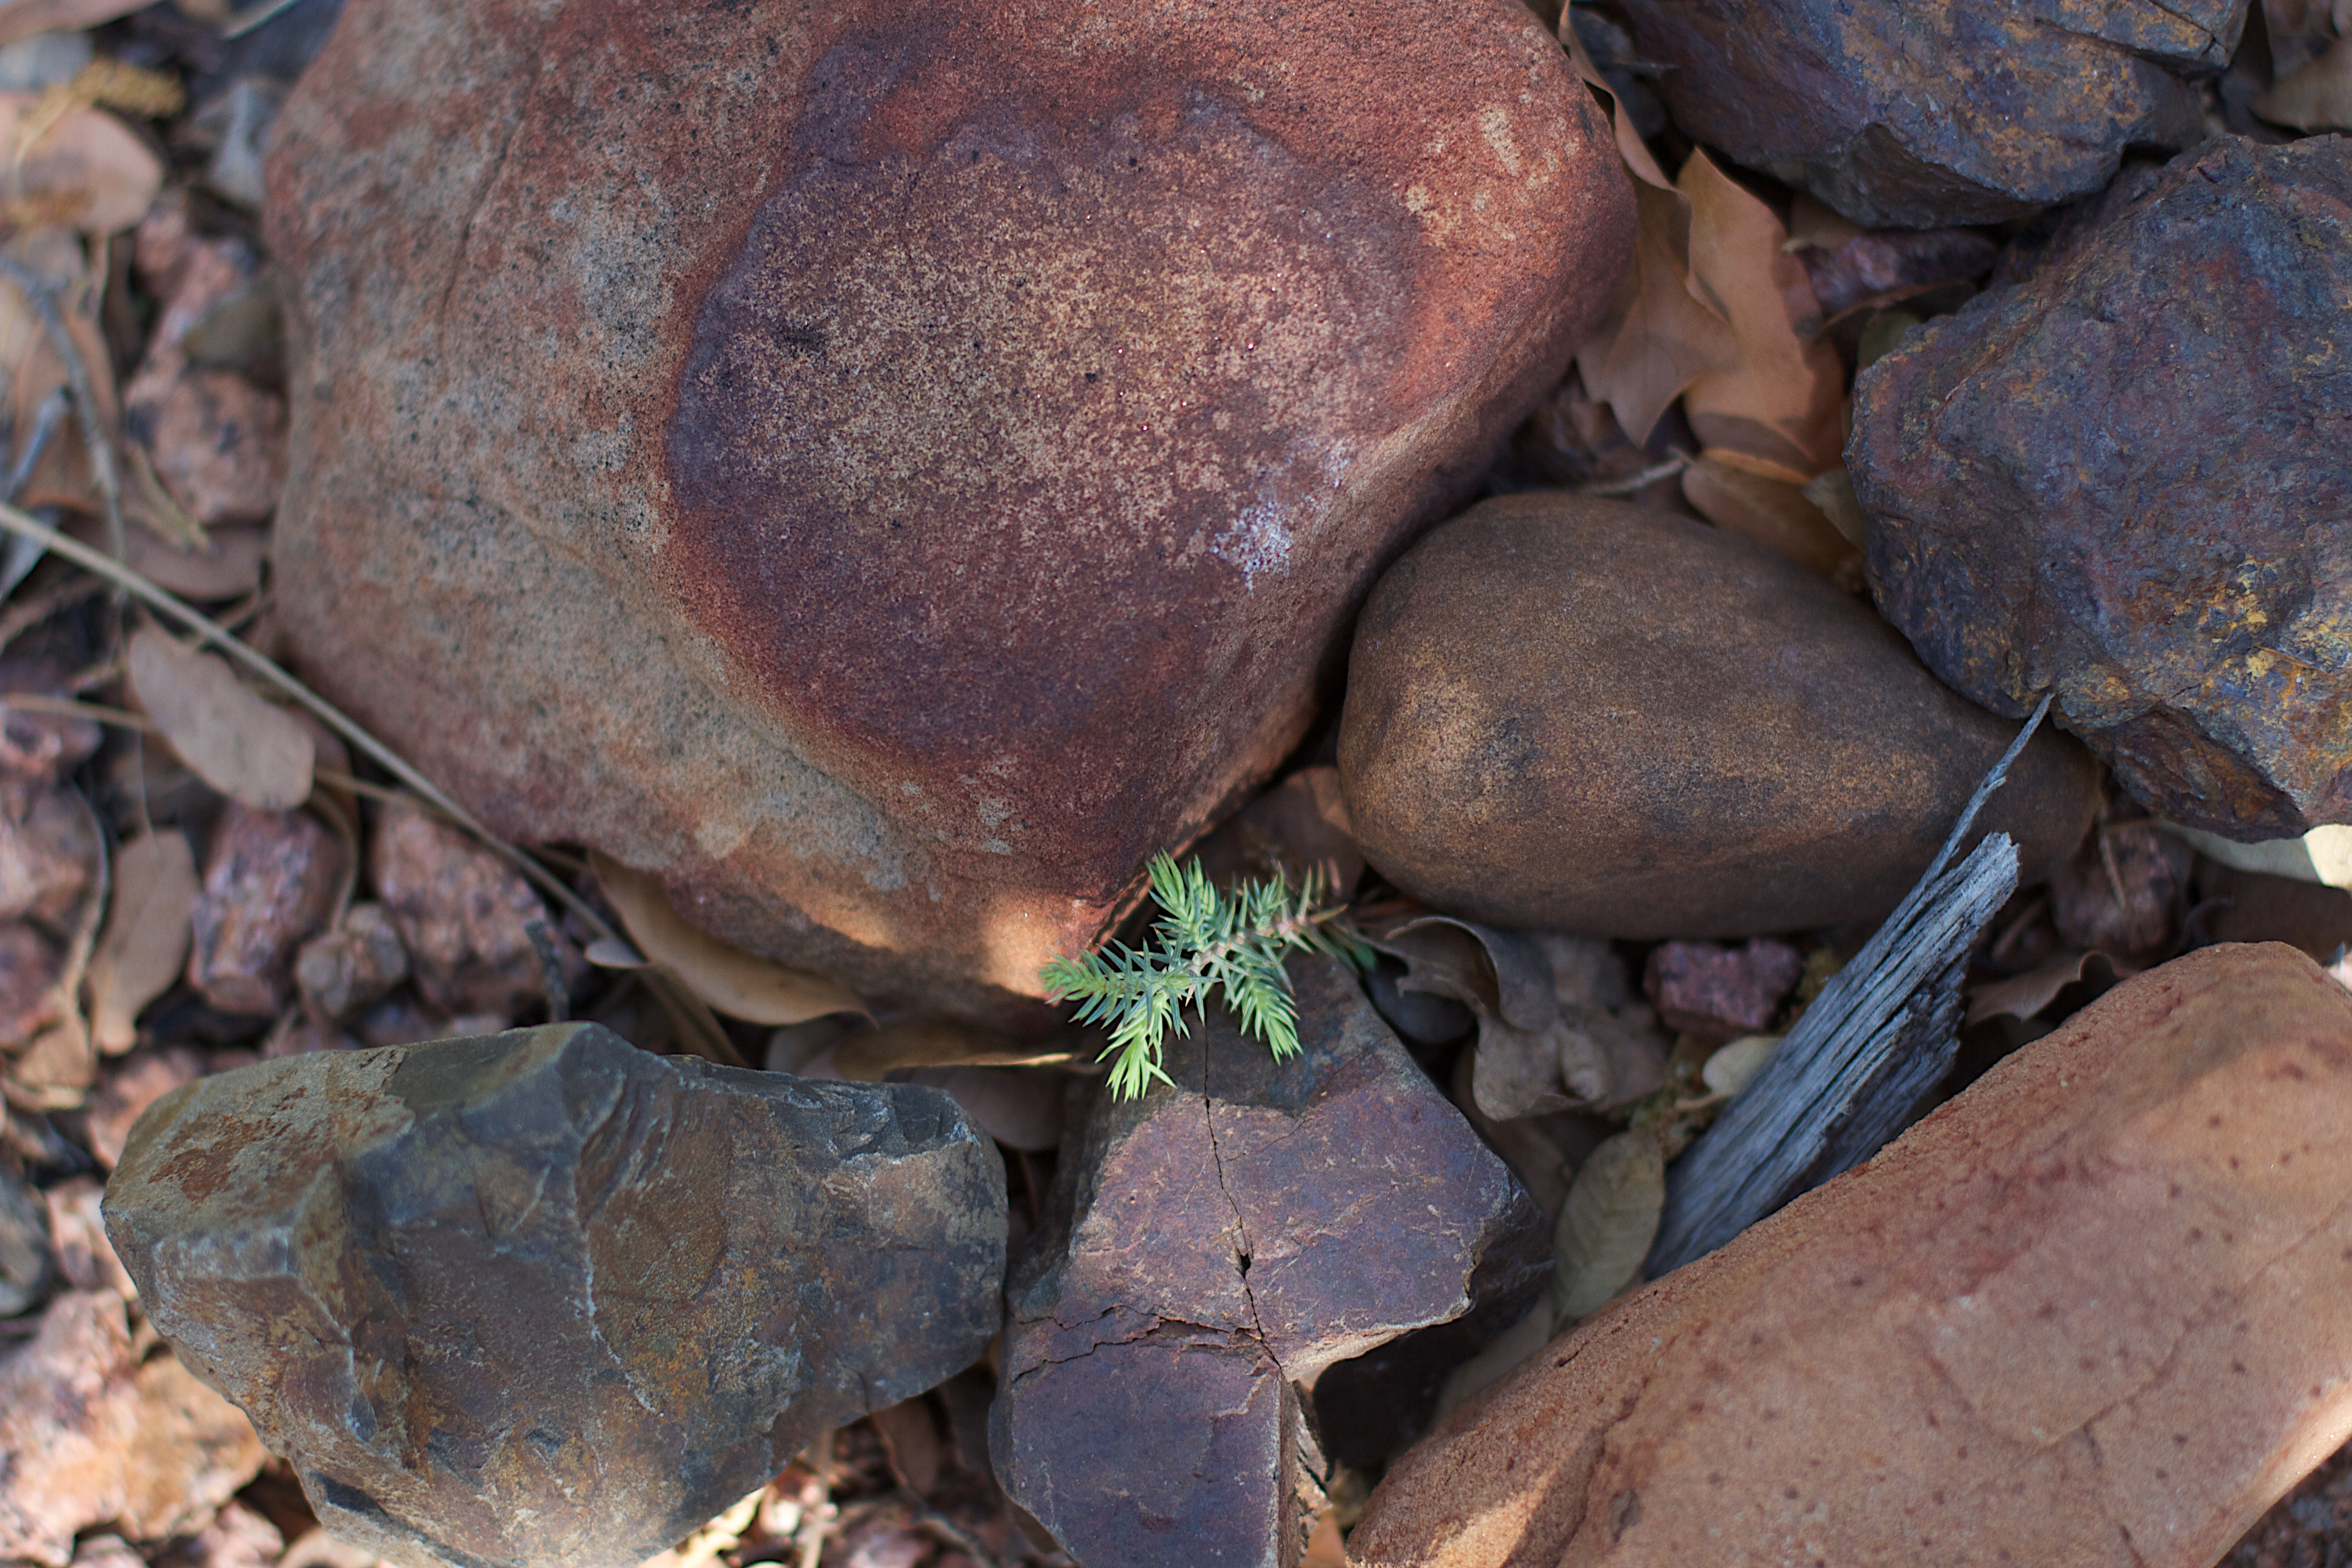
tree, rock, leaf, wildlife, soil, material, geology, juniper, boulder, auriculariales, 2016366, auriculariaceae